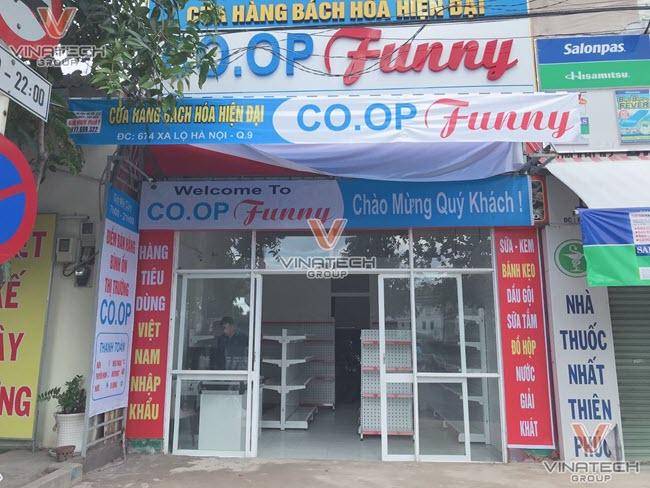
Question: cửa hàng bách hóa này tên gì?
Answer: cửa hàng bách hóa co. op funny